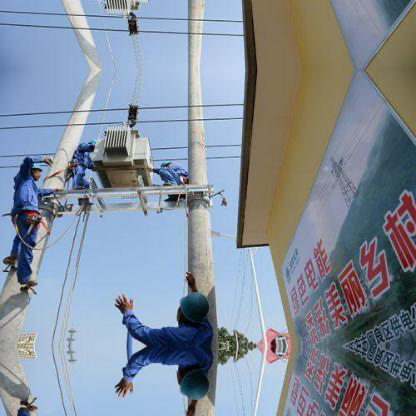
Objects in the image:
label: helmet
label: helmet
label: helmet
label: helmet